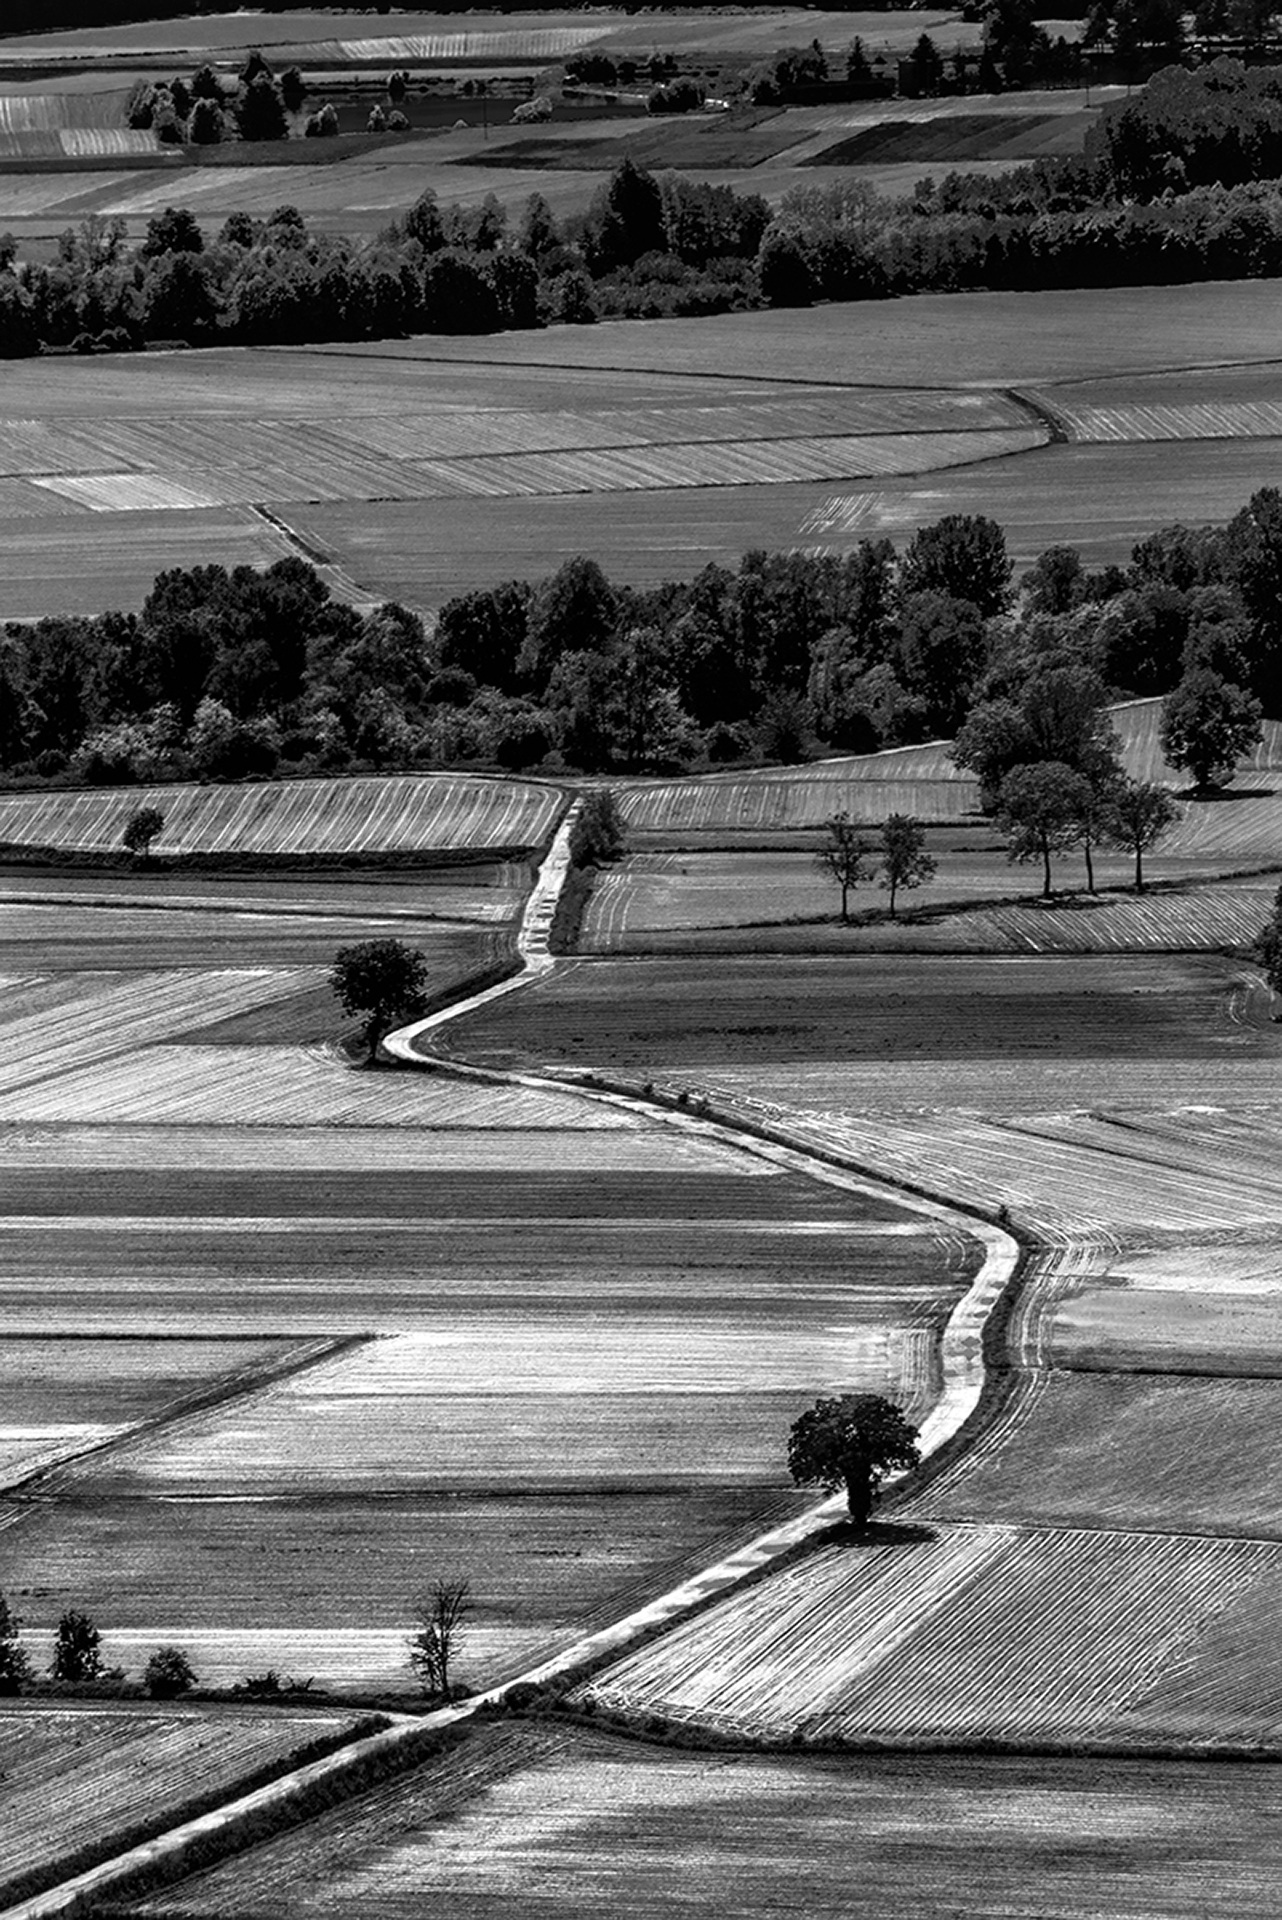
snow, black and white, white, photography, line, black, monochrome, aerial, lines, fields, infrastructure, photograph, shape, monochrome photography, castle masino